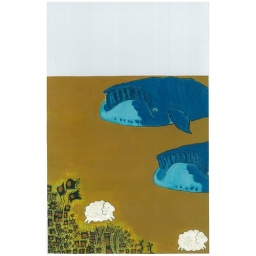
if I were a whale I would show you the ocean floor (whale partially cut off in display)